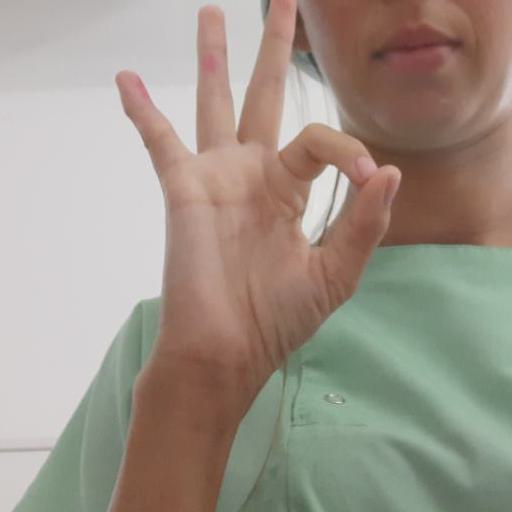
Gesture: ok